Livyatan

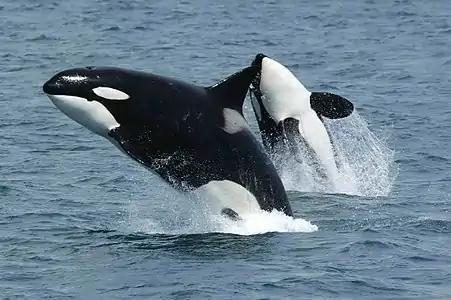
"Livyatan" probably occupied the same niche as the modern killer whale ("Orcinus orca").

Unlike the modern sperm whale, "Livyatan" had functional teeth in both jaws. The wearing on the teeth indicates that the teeth sheared past each other while biting down, meaning it could bite off large portions of flesh from its prey. Also, the teeth were deeply embedded into the gums and could interlock, which were adaptations to holding struggling prey. None of the teeth of the holotype were complete, and none of the back teeth were well-preserved. The lower jaw contained 22 teeth, and the upper jaw contained 18 teeth. Unlike other sperm whales with functional teeth in the upper jaw, none of the tooth roots were entirely present in the premaxilla portion of the snout, being at least partially in the maxilla. Consequently, its tooth count was lower than those sperm whales, and, aside from the modern dwarf ("Kogia sima") and pygmy ("K. breviceps") sperm whales, it had the lowest tooth count in the lower jaw of any sperm whale.